Philipp Keel

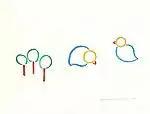
"Bird Series No. 3: Two Young Birds Not Knowing Any Better" By Philipp Keel

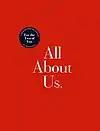
"All About Us" by Philipp Keel

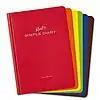
Keel's Simple Diary (Volume One was published in six colors)

Philipp Keel's artistic oeuvre includes photographs, drawings, watercolors, oil paintings and silkscreen prints. His art is shown in numerous international exhibitions and is represented in leading collections.